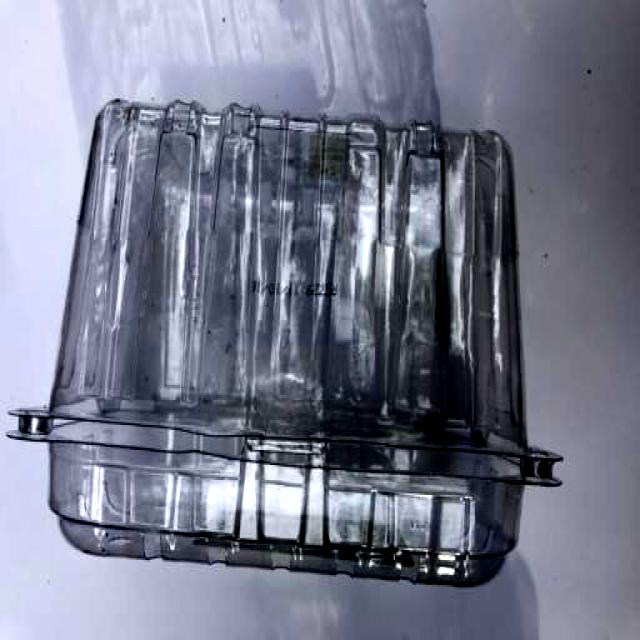
Label: Plastic